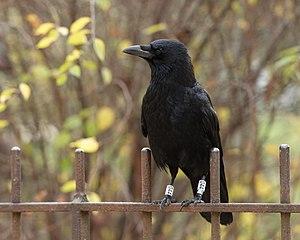
Corneille noire (Corvus c. corone) au Jardin des Plantes de Paris portant des bagues Darvic en plastique blanc à trois caractères noirs sur les deux tarses (ici, numéro 044) et une bague métallique sur le tarse gauche. Projet mené par le Muséum national d'histoire naturelle à la demande de la mairie de Paris pour étudier les déplacements de corneilles en région parisienne (lien EURING).
L’European Union for Bird Ringing ou EURING est un organisme européen fondé en 1963 pour coordonner les démarches de baguage des oiseaux en Europe. Il assure aujourd'hui les échanges entre une quarantaine de centrales nationales de baguage.